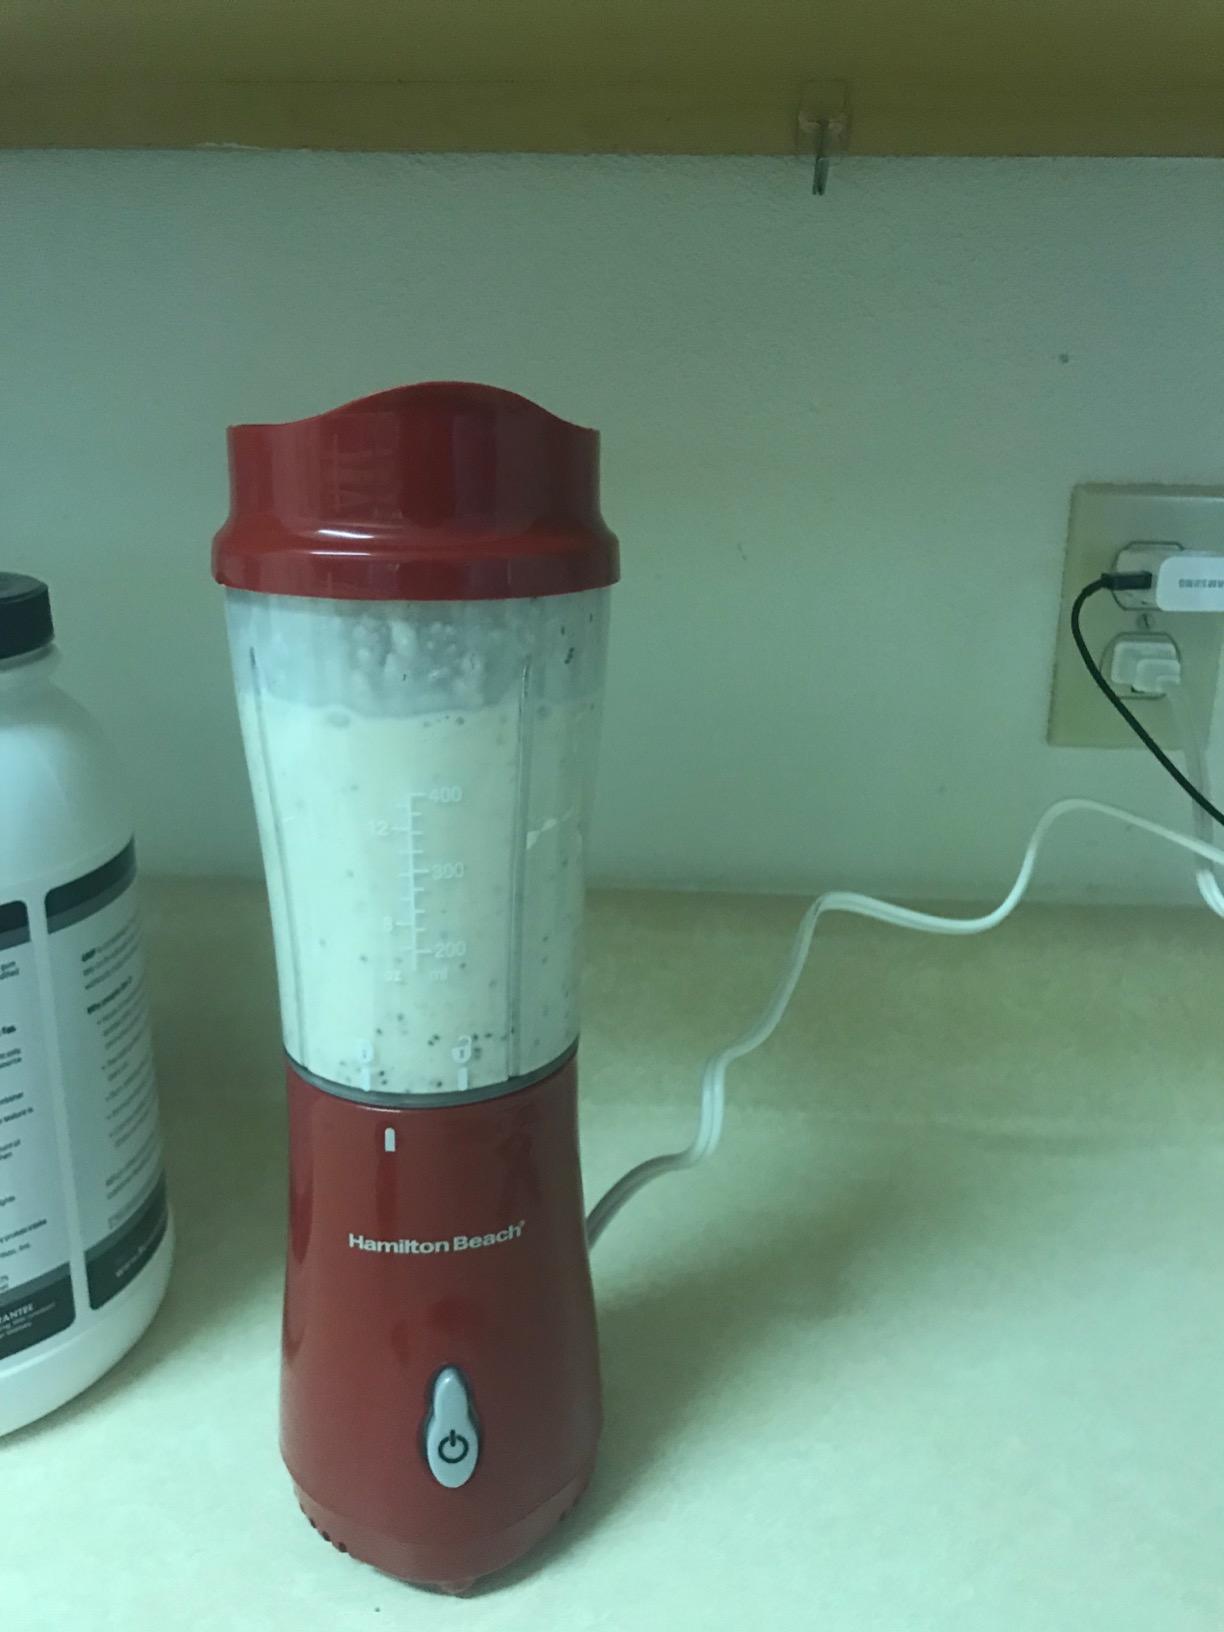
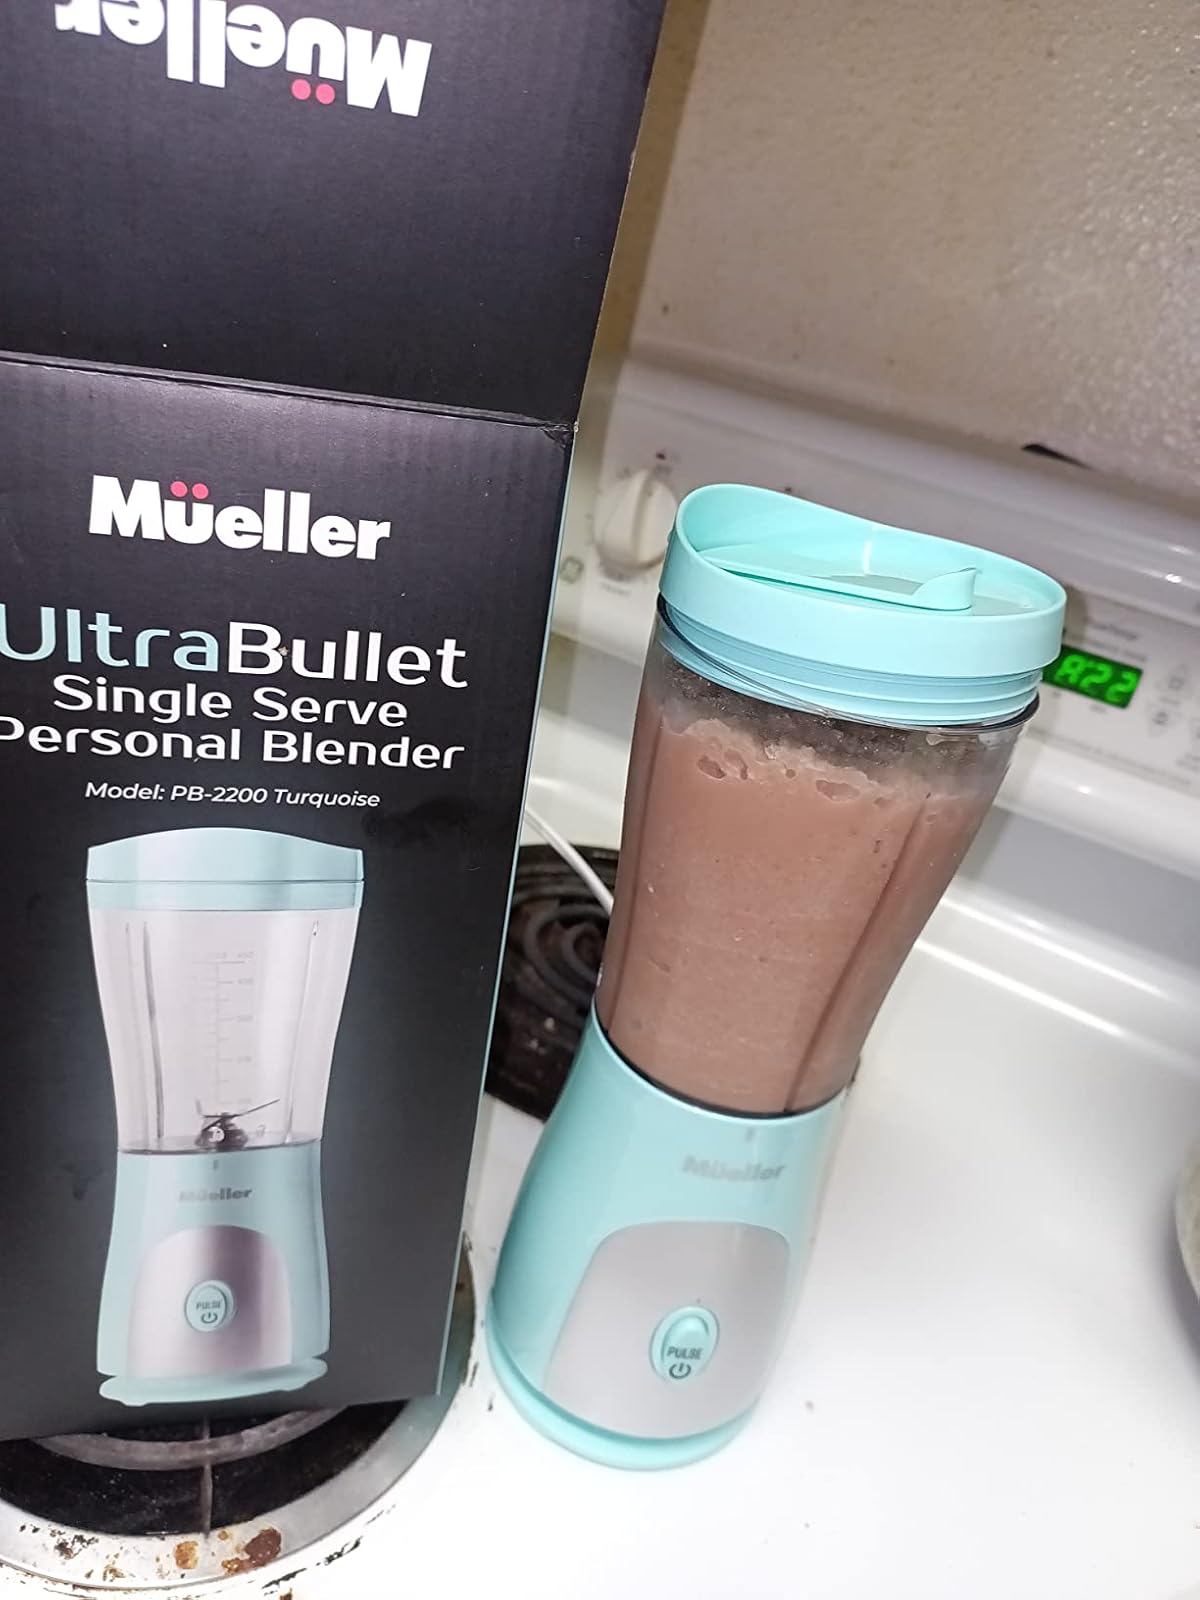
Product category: items_blender
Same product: no